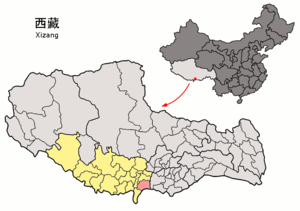
Le xian de Kangmar est un district administratif de la région autonome du Tibet en Chine. Il est placé sous la juridiction de la préfecture de Xigazê.